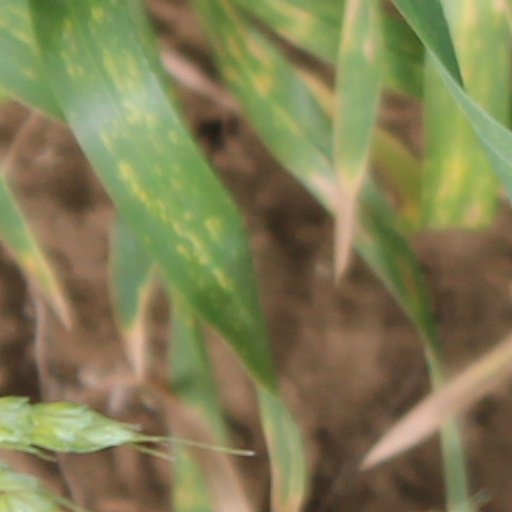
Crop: wheat